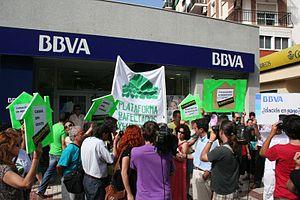
La Plateforme des victimes du crédit hypothécaire, aussi appelée PAH, est une association espagnole militant pour le droit au logement, fondée en février 2009 à Barcelone et active dans toute l'Espagne. Sa création prend place dans le cadre de la crise immobilière espagnole de 2008-2013, conséquence de l'éclatement de la bulle immobilière du pays, et des mouvements protestataires ultérieurs de 2011-2012.